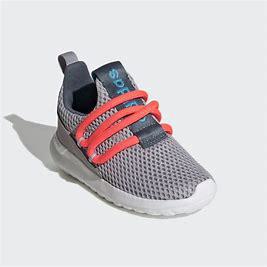
Brand: Adidas
Model: Lite Racer Adapt 3